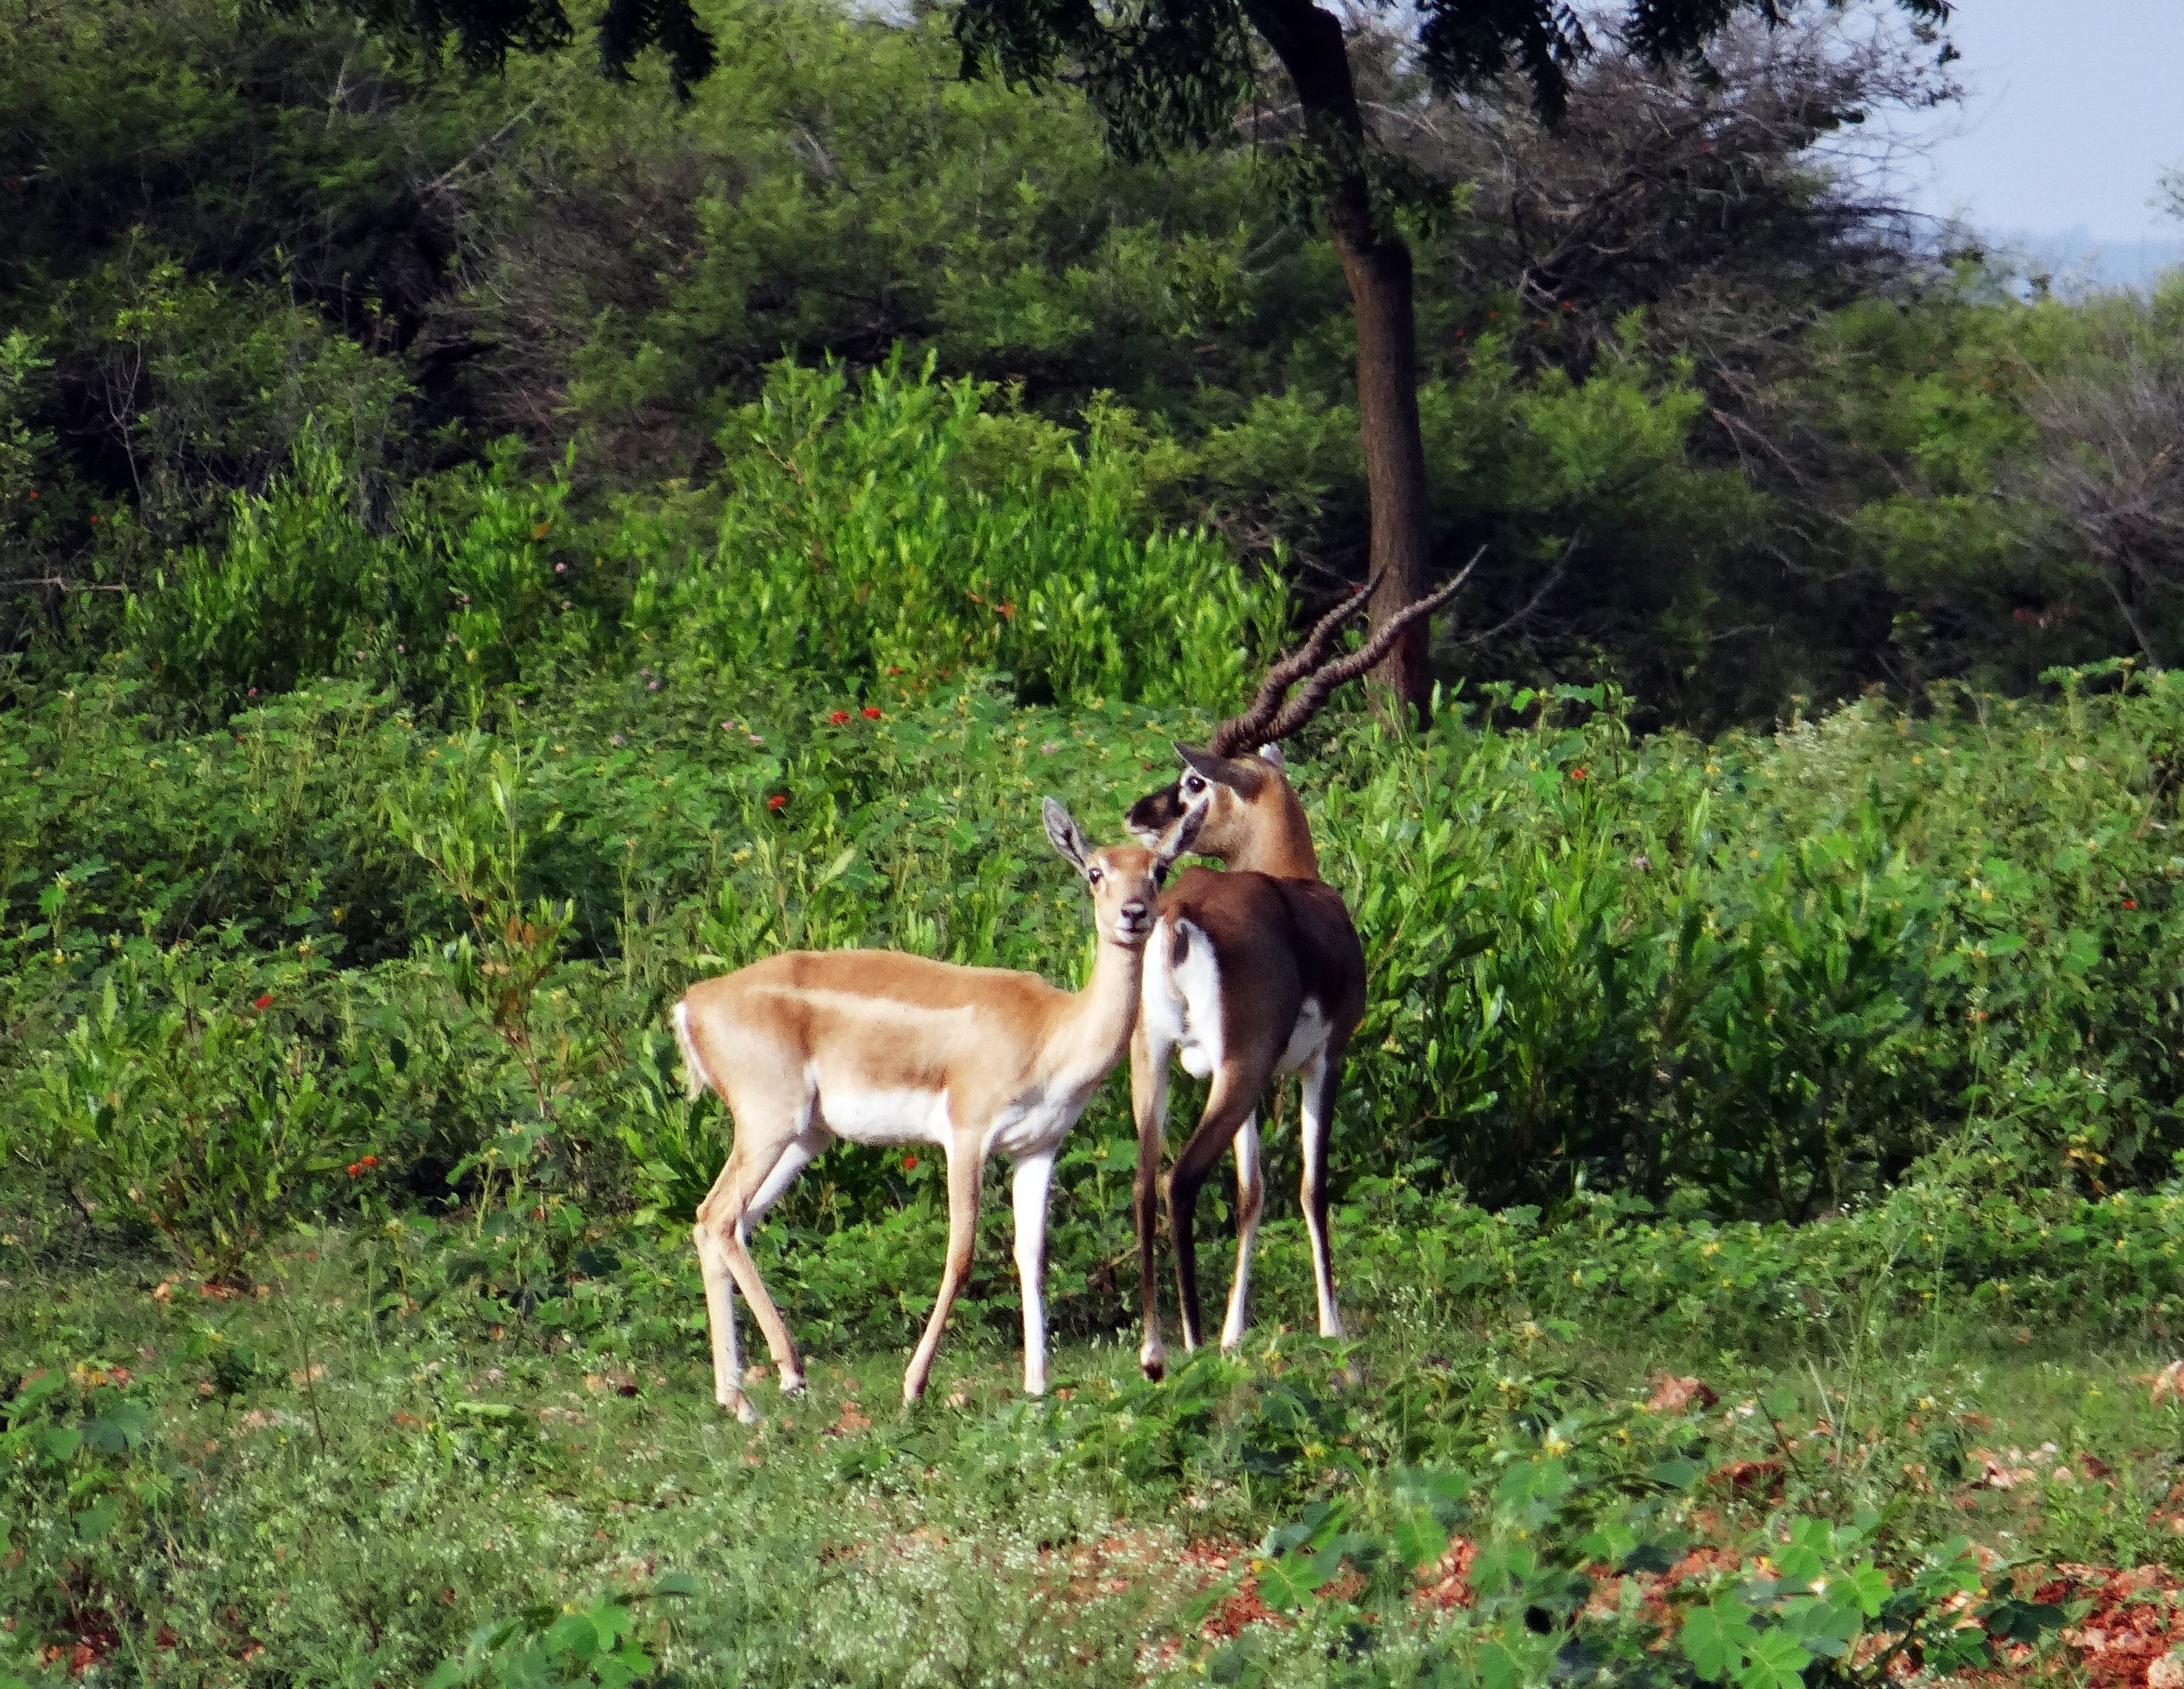
grass, meadow, prairie, animal, wildlife, deer, horn, pasture, national park, fauna, savanna, antelope, gazelle, grassland, india, impala, safari, ecosystem, karnataka, blackbuck, nature reserve, white tailed deer, springbok, gemsbok, terrestrial animal, ranebennur, plant community